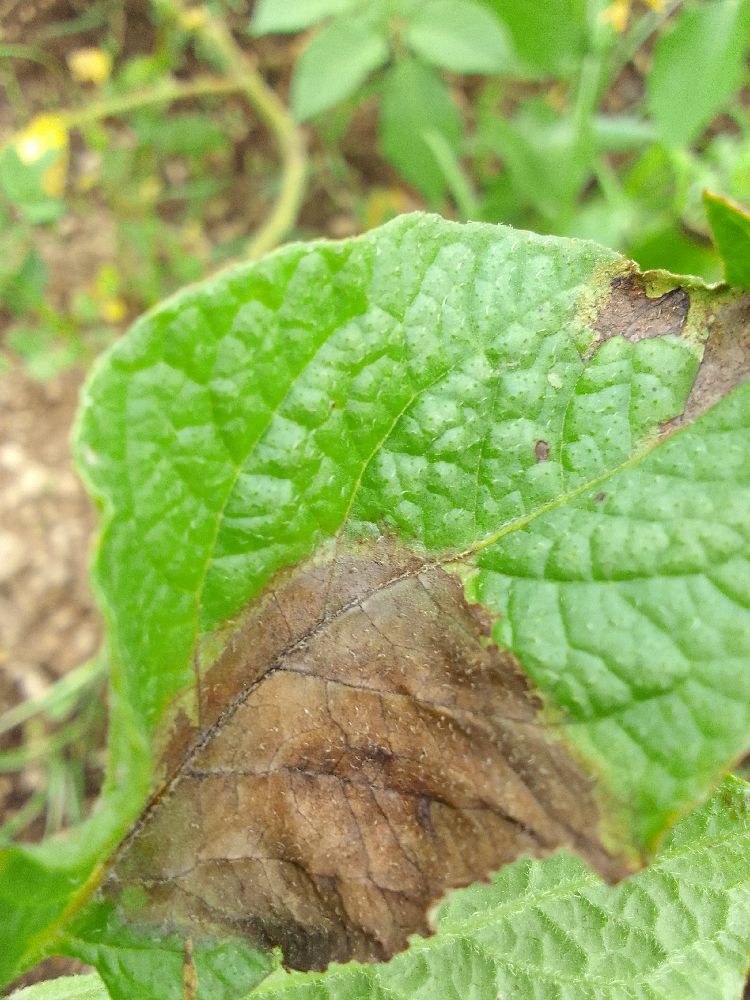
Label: Late blight